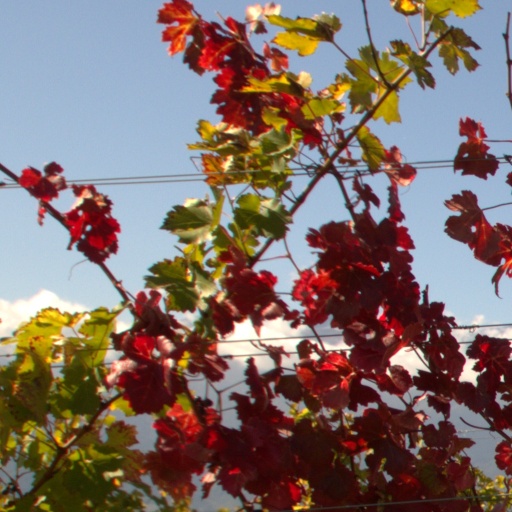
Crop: grape